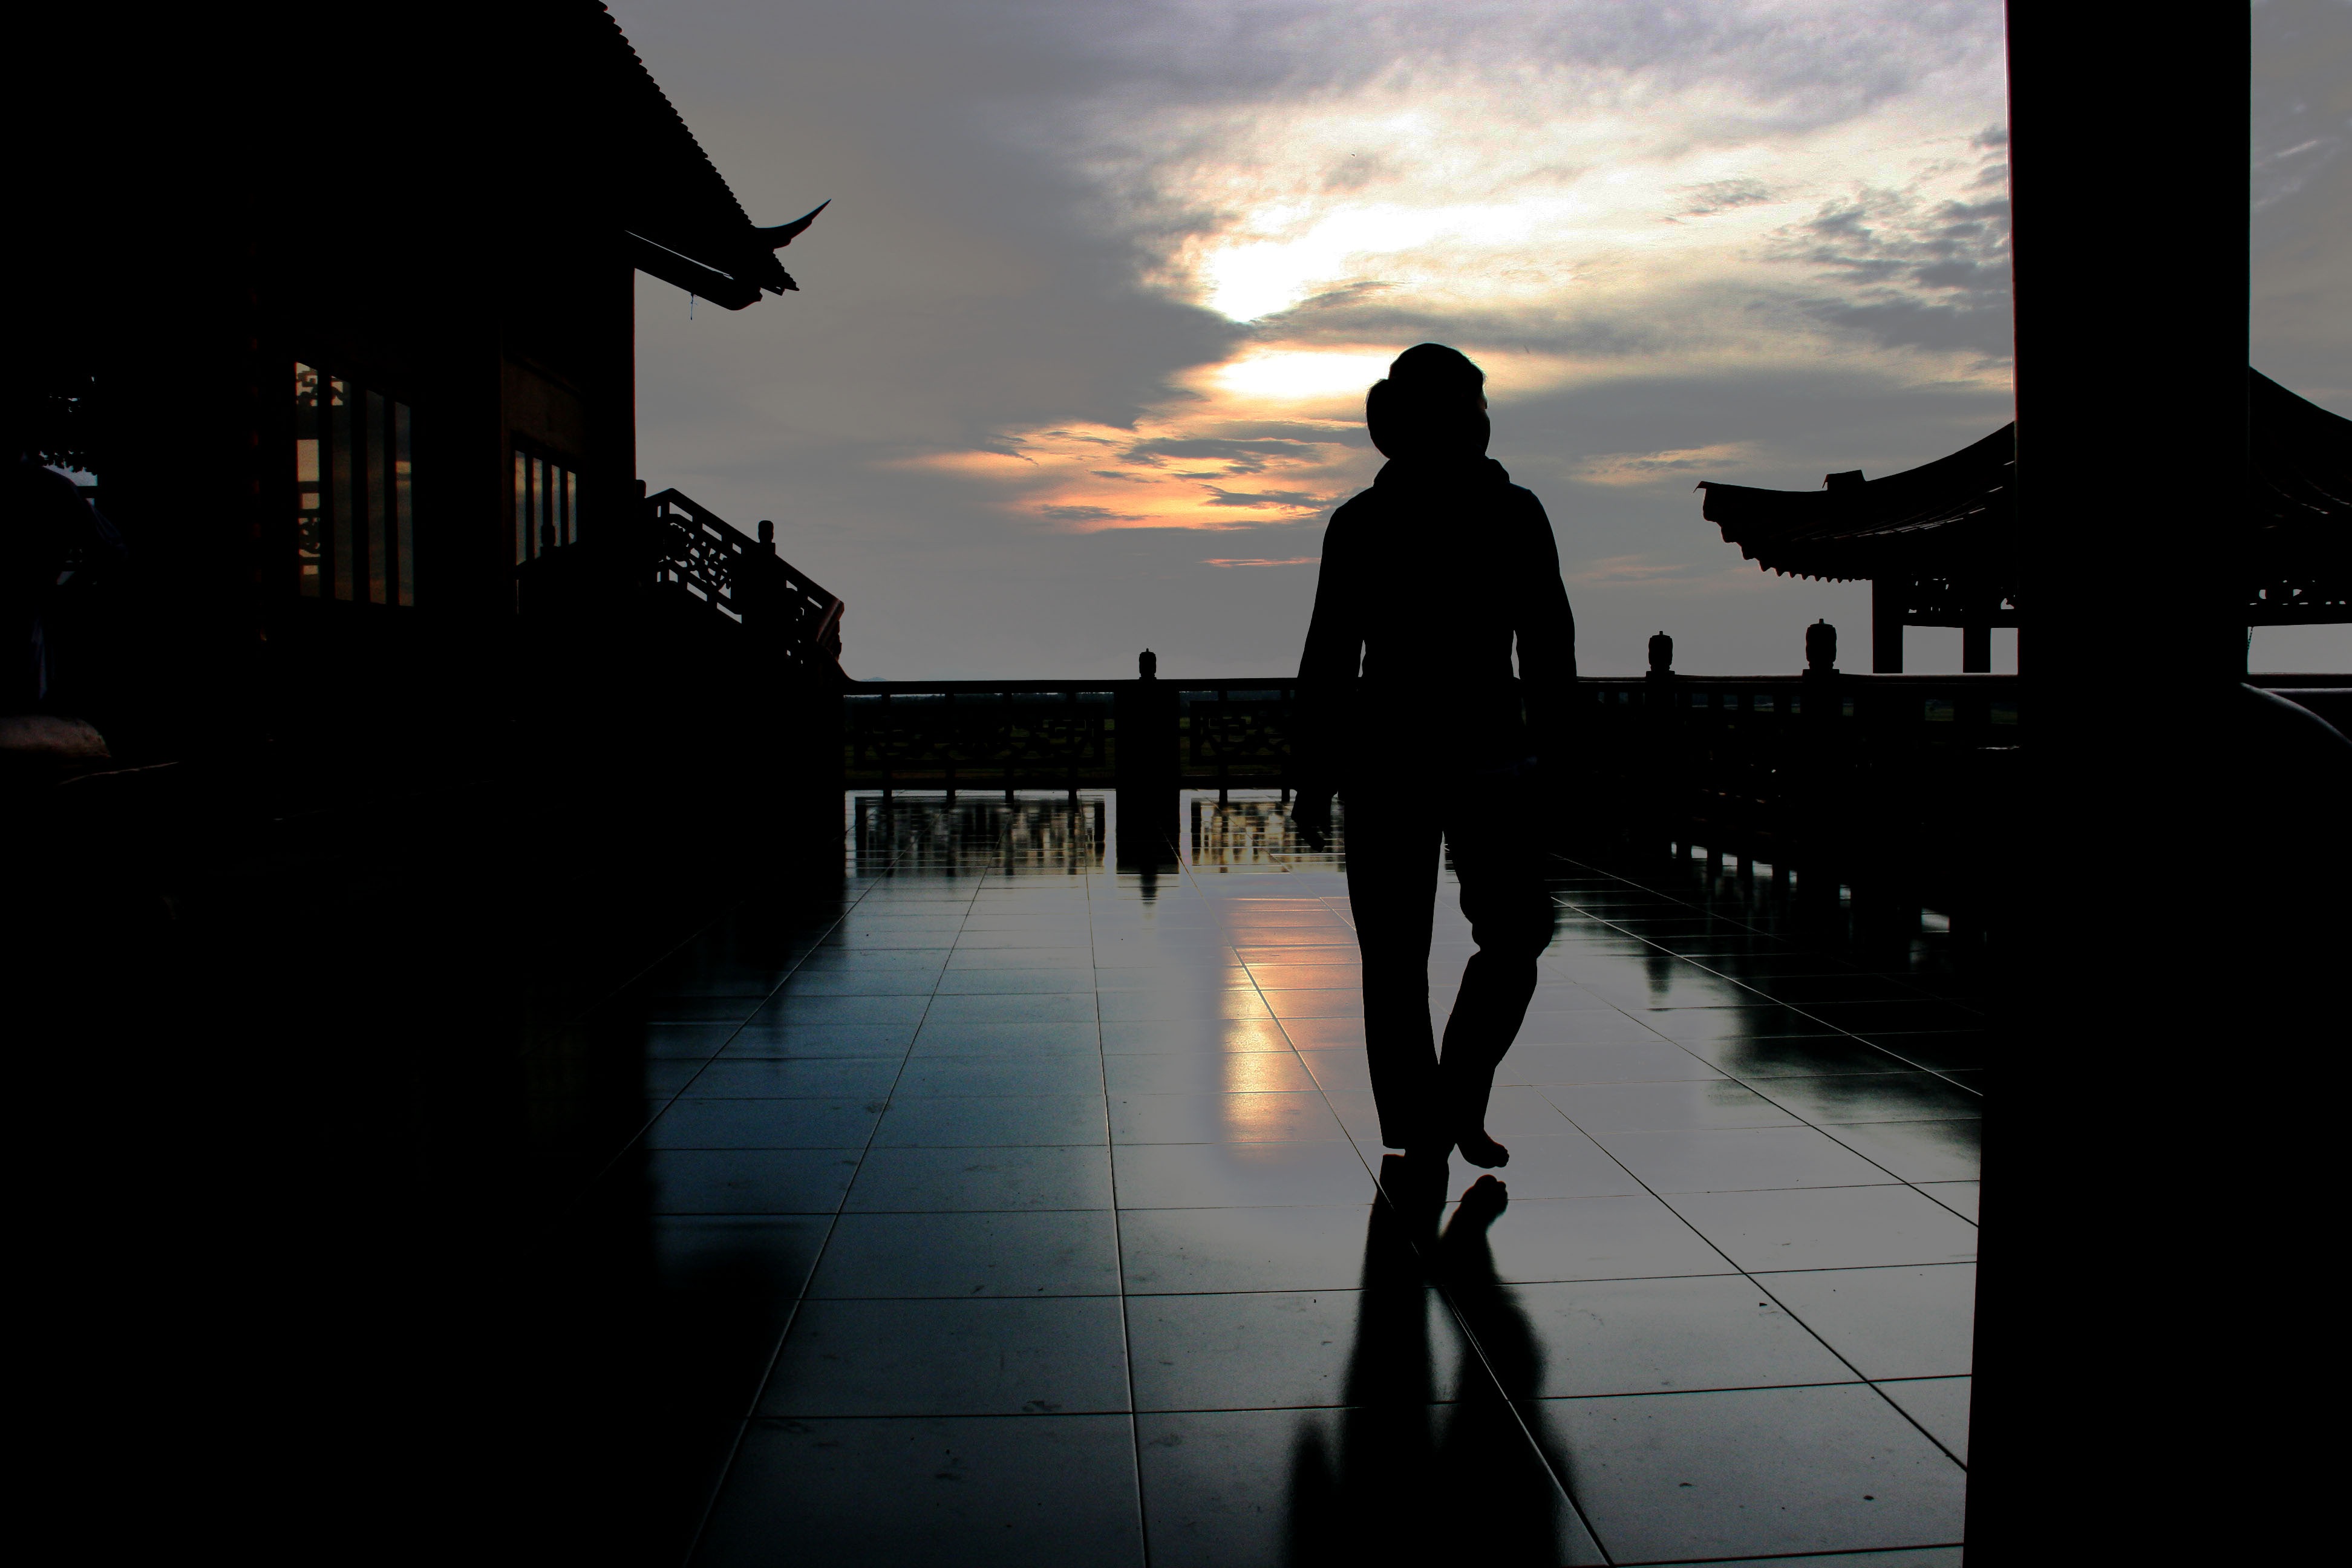
nature, silhouette, light, sky, sunset, night, morning, rooftop, building, dawn, spooky, dark, dusk, mystery, evening, reflection, shadow, darkness, cemetery, black, monochrome, night sky, gothic, moonlight, saigon, scary, mysterious, temple, creepy, ghost, fantasy, sundown, haunted, vietnam, dark background, evil, haunted house